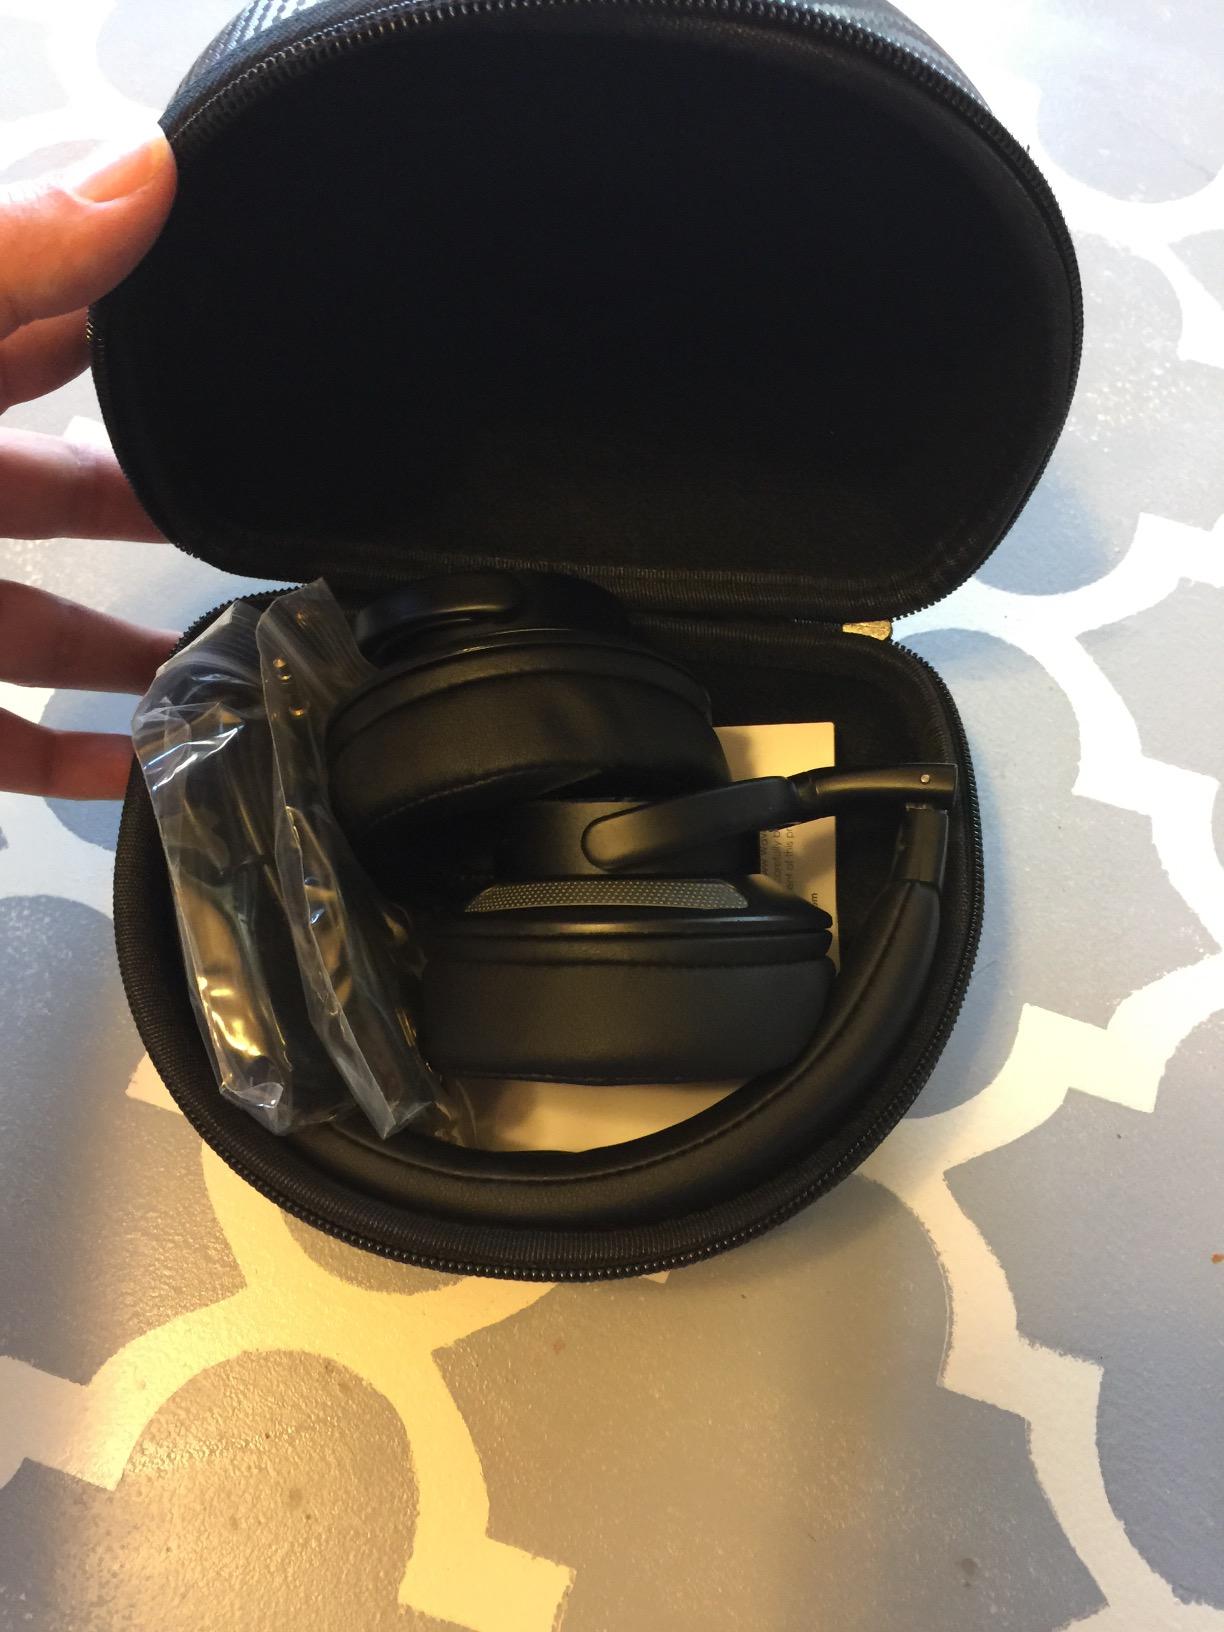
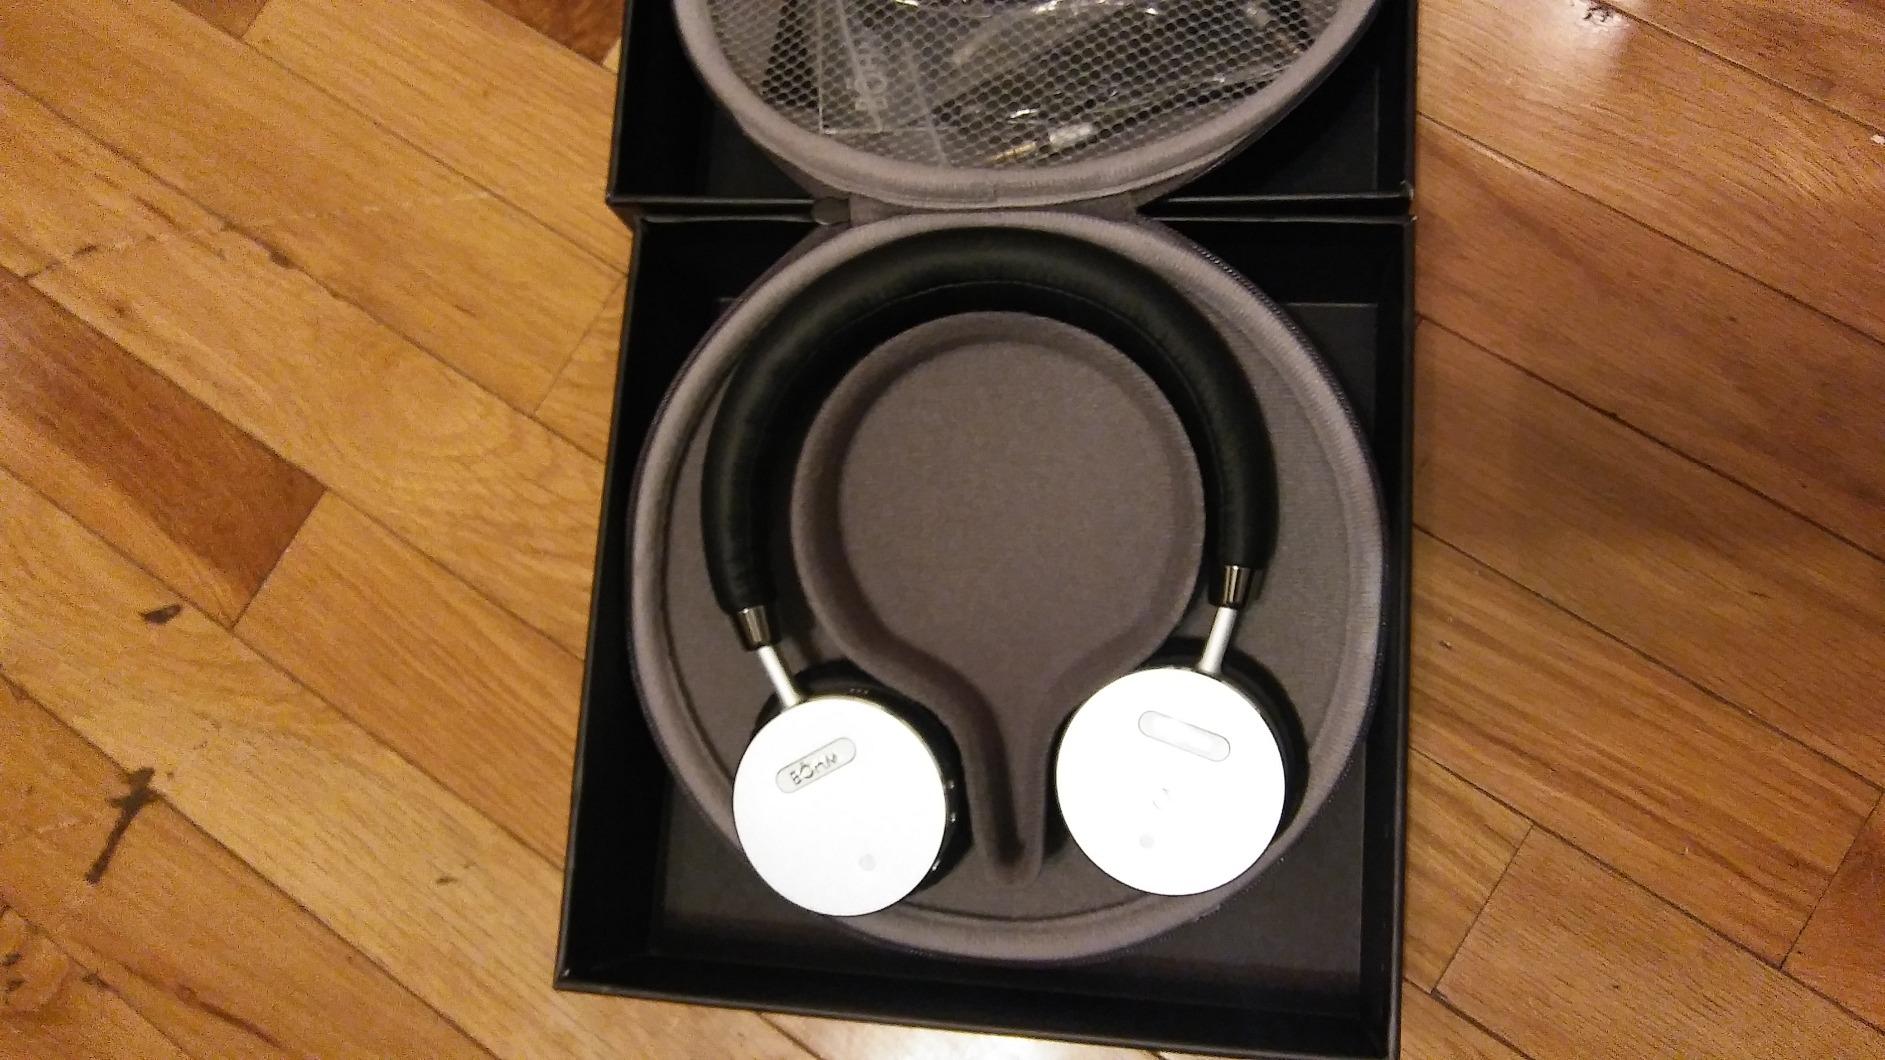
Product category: headphones
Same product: no